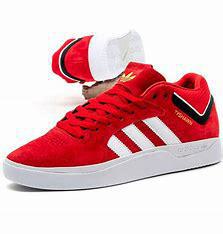
Brand: Adidas
Model: Tyshawn